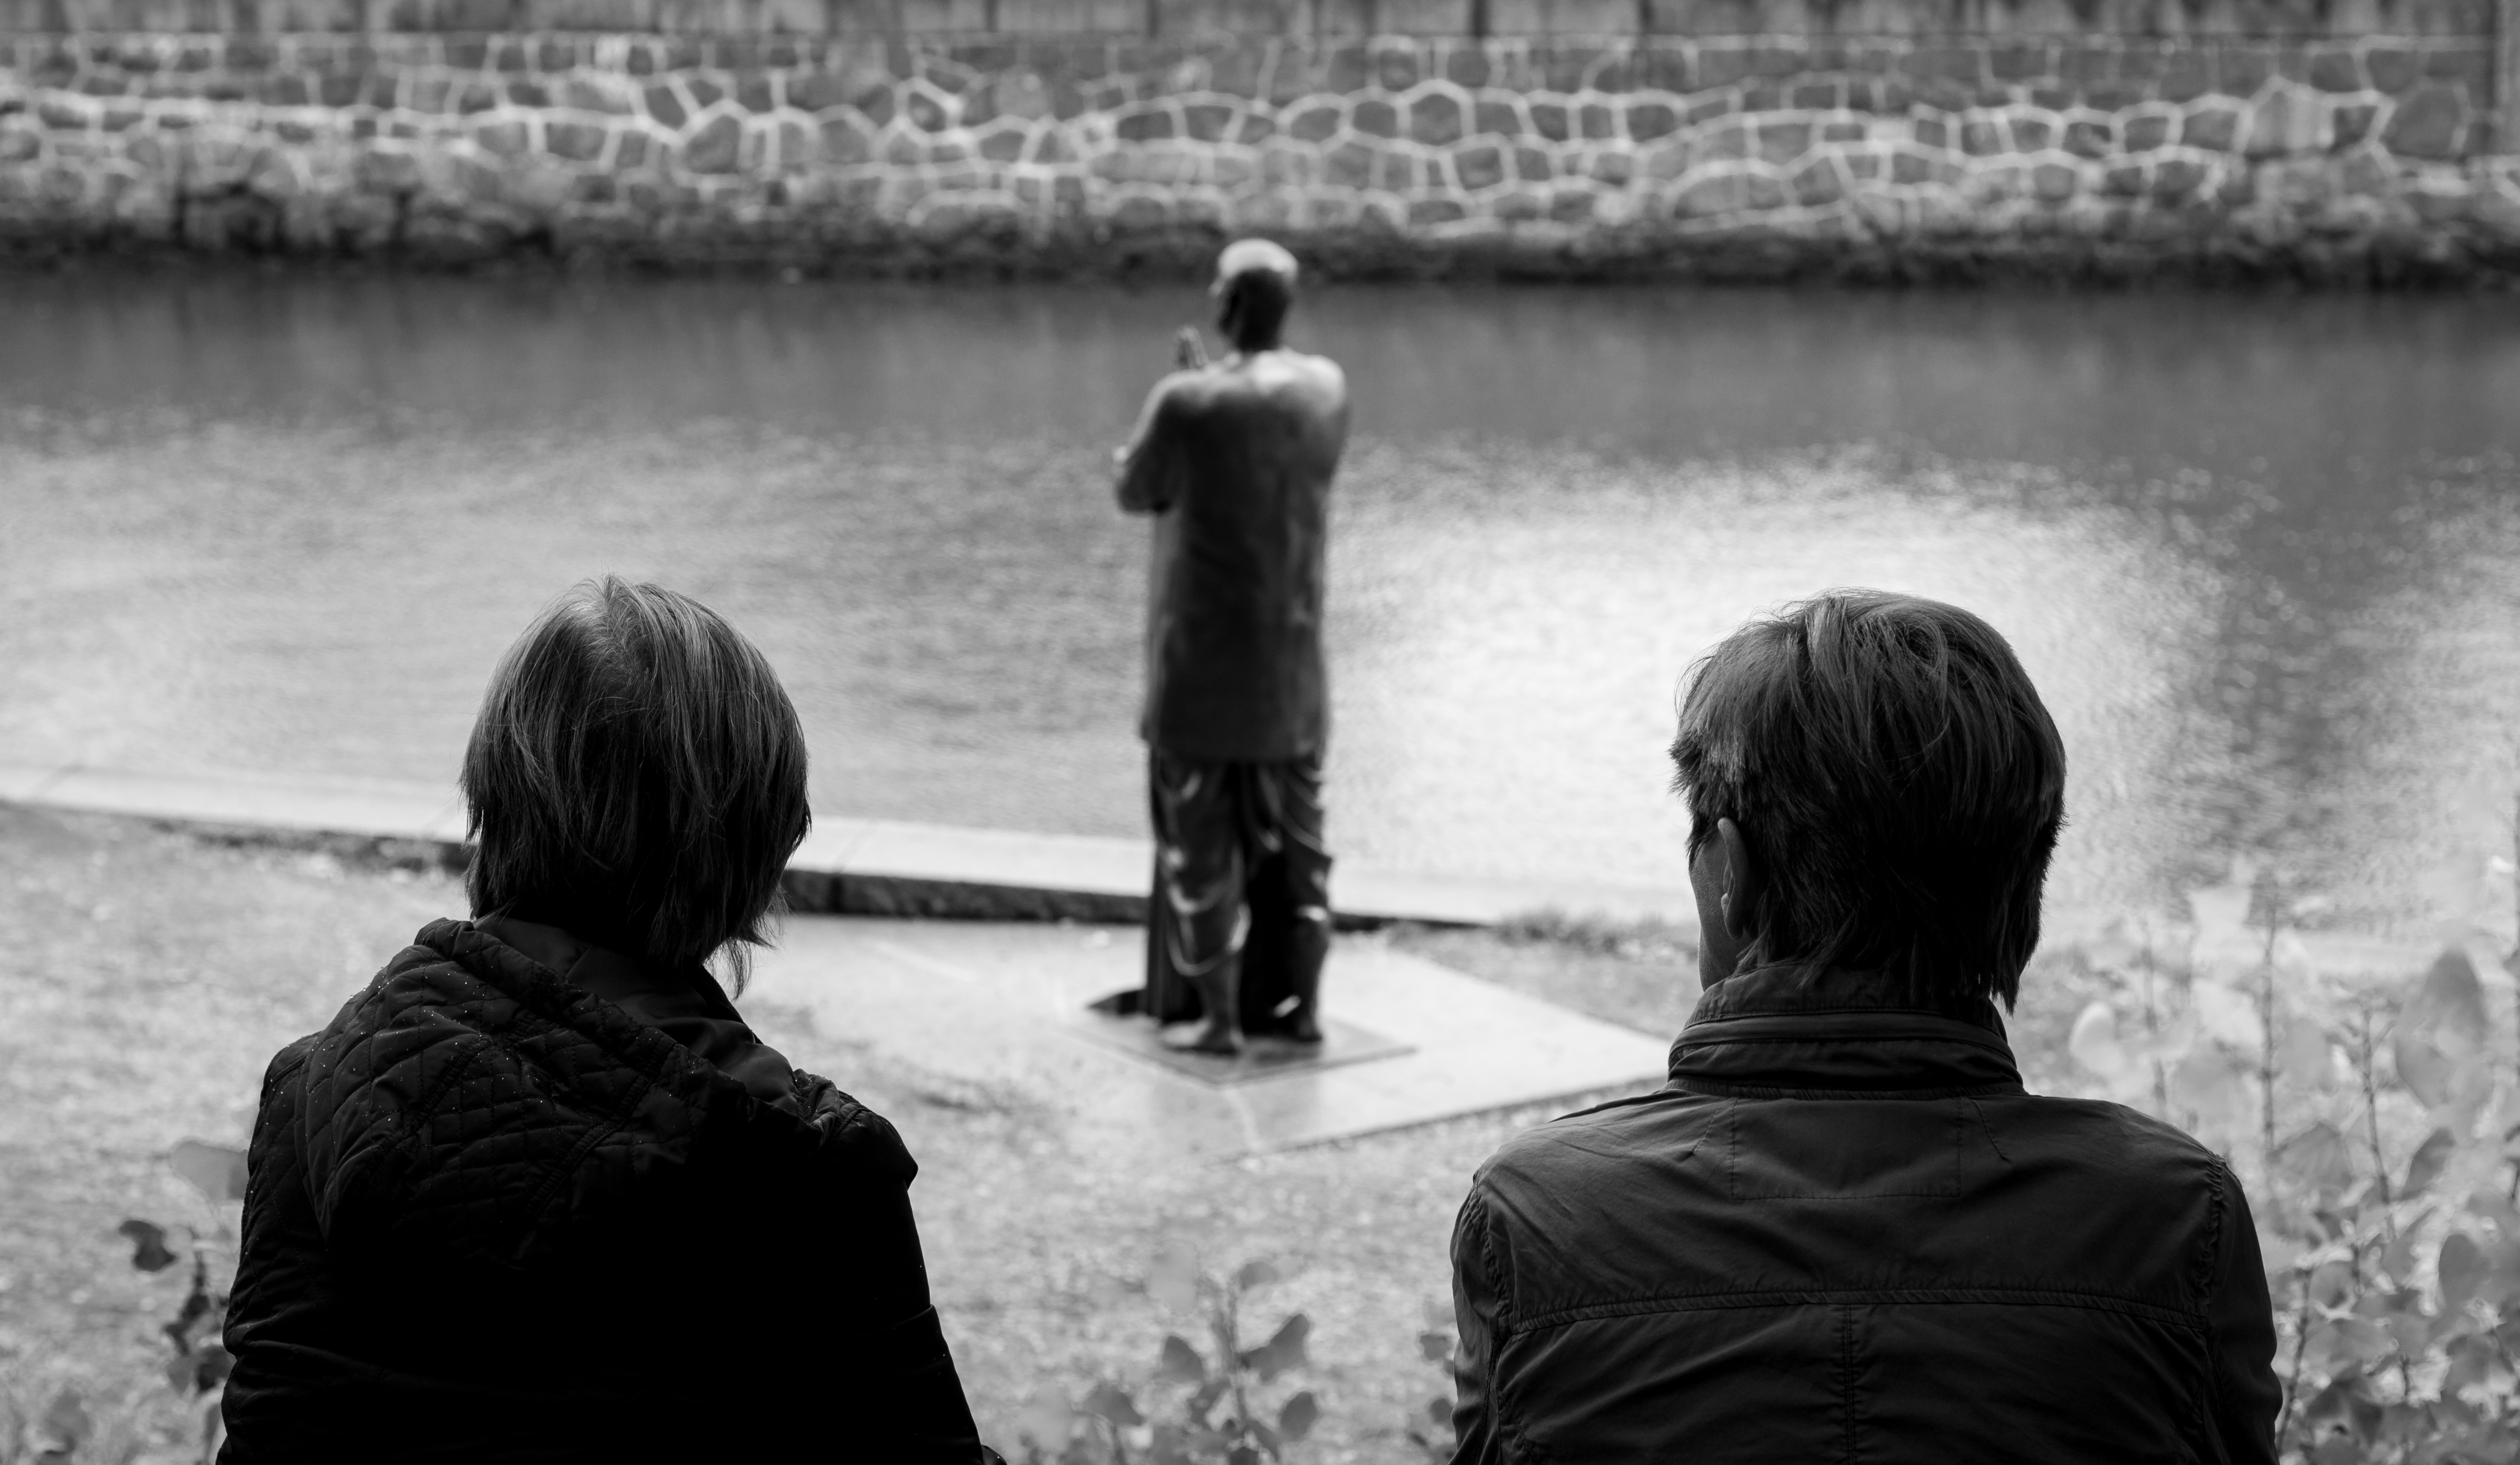
water, black and white, photography, river, statue, sitting, monk, prague, silence, black, monochrome, praying, candid, bank, women, prayer, streetscene, moment, sonystreetphotographer, observing, observers, monochrome photography